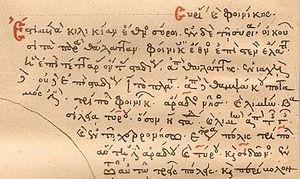
Le Périple du Pseudo-Scylax est un périple grec datant du IVᵉ ou du IIIᵉ siècle av. J.-C. On pense qu'on lui a donné le nom de Scylax en référence à un navigateur grec mentionné par Hérodote, Scylax de Caryanda, qui aurait exploré les côtes de l'océan Indien pour le compte des Perses.